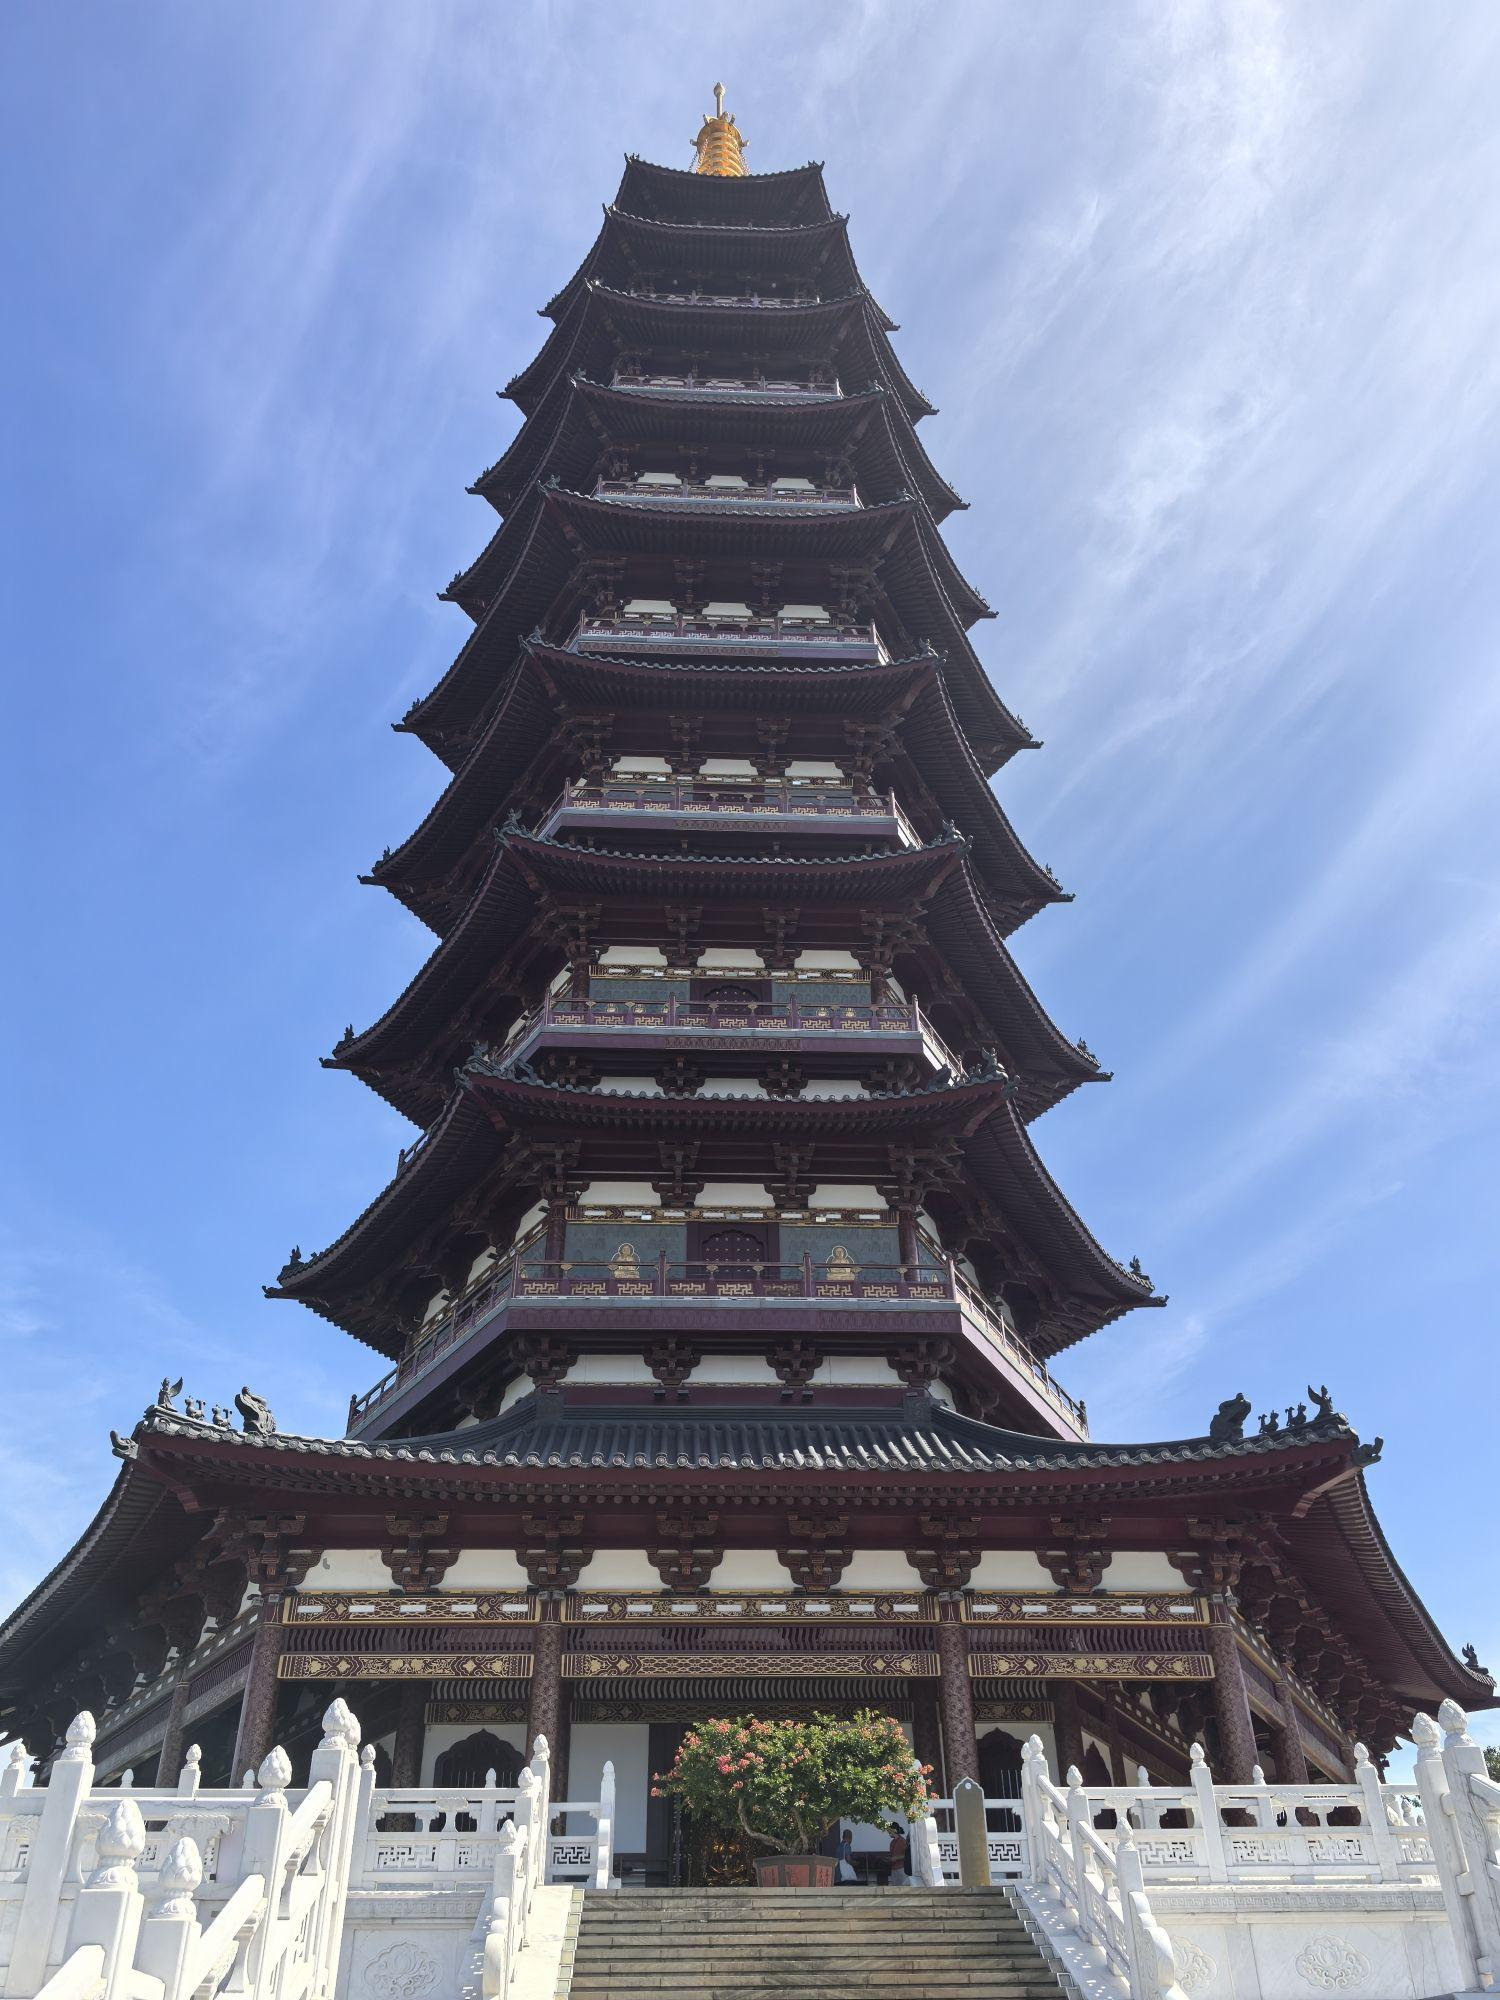
地标名称：万佛塔
所在城市：金华市·婺城区